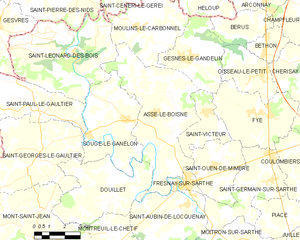
Carte des communes françaises